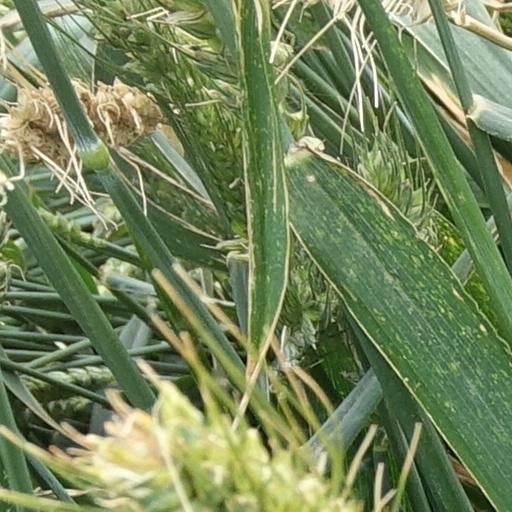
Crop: wheat